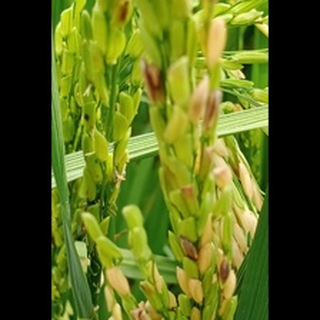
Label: diseased_rice